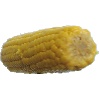
Label: Corn 1